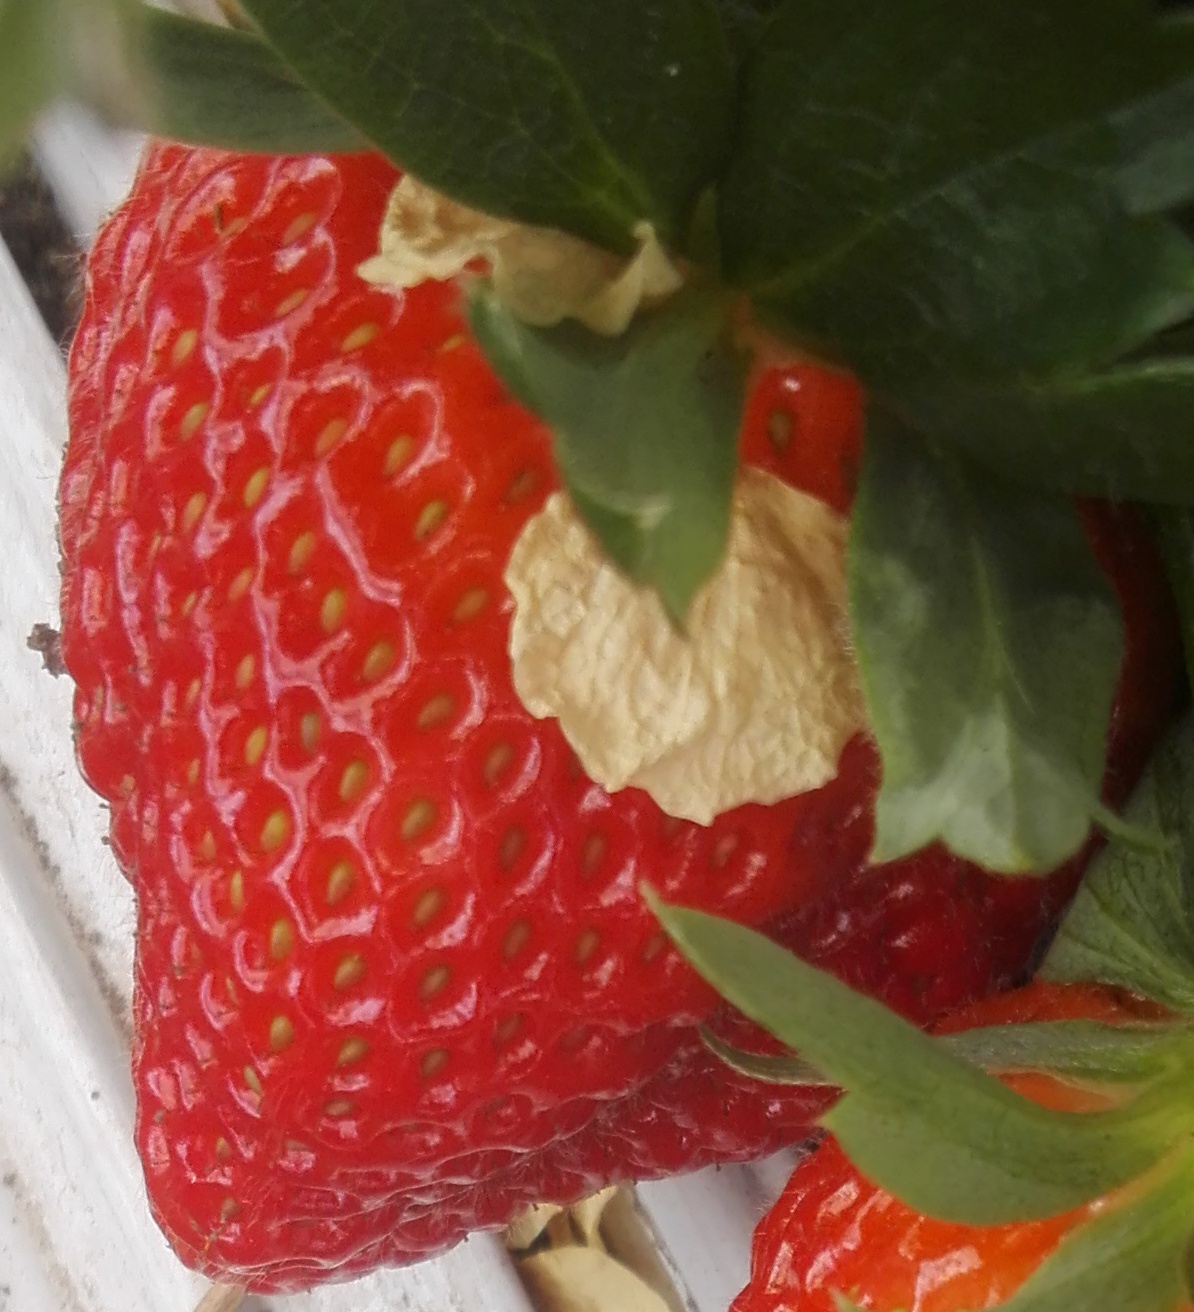
Label: Strawberry